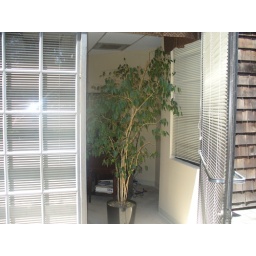
Back door to office for load in